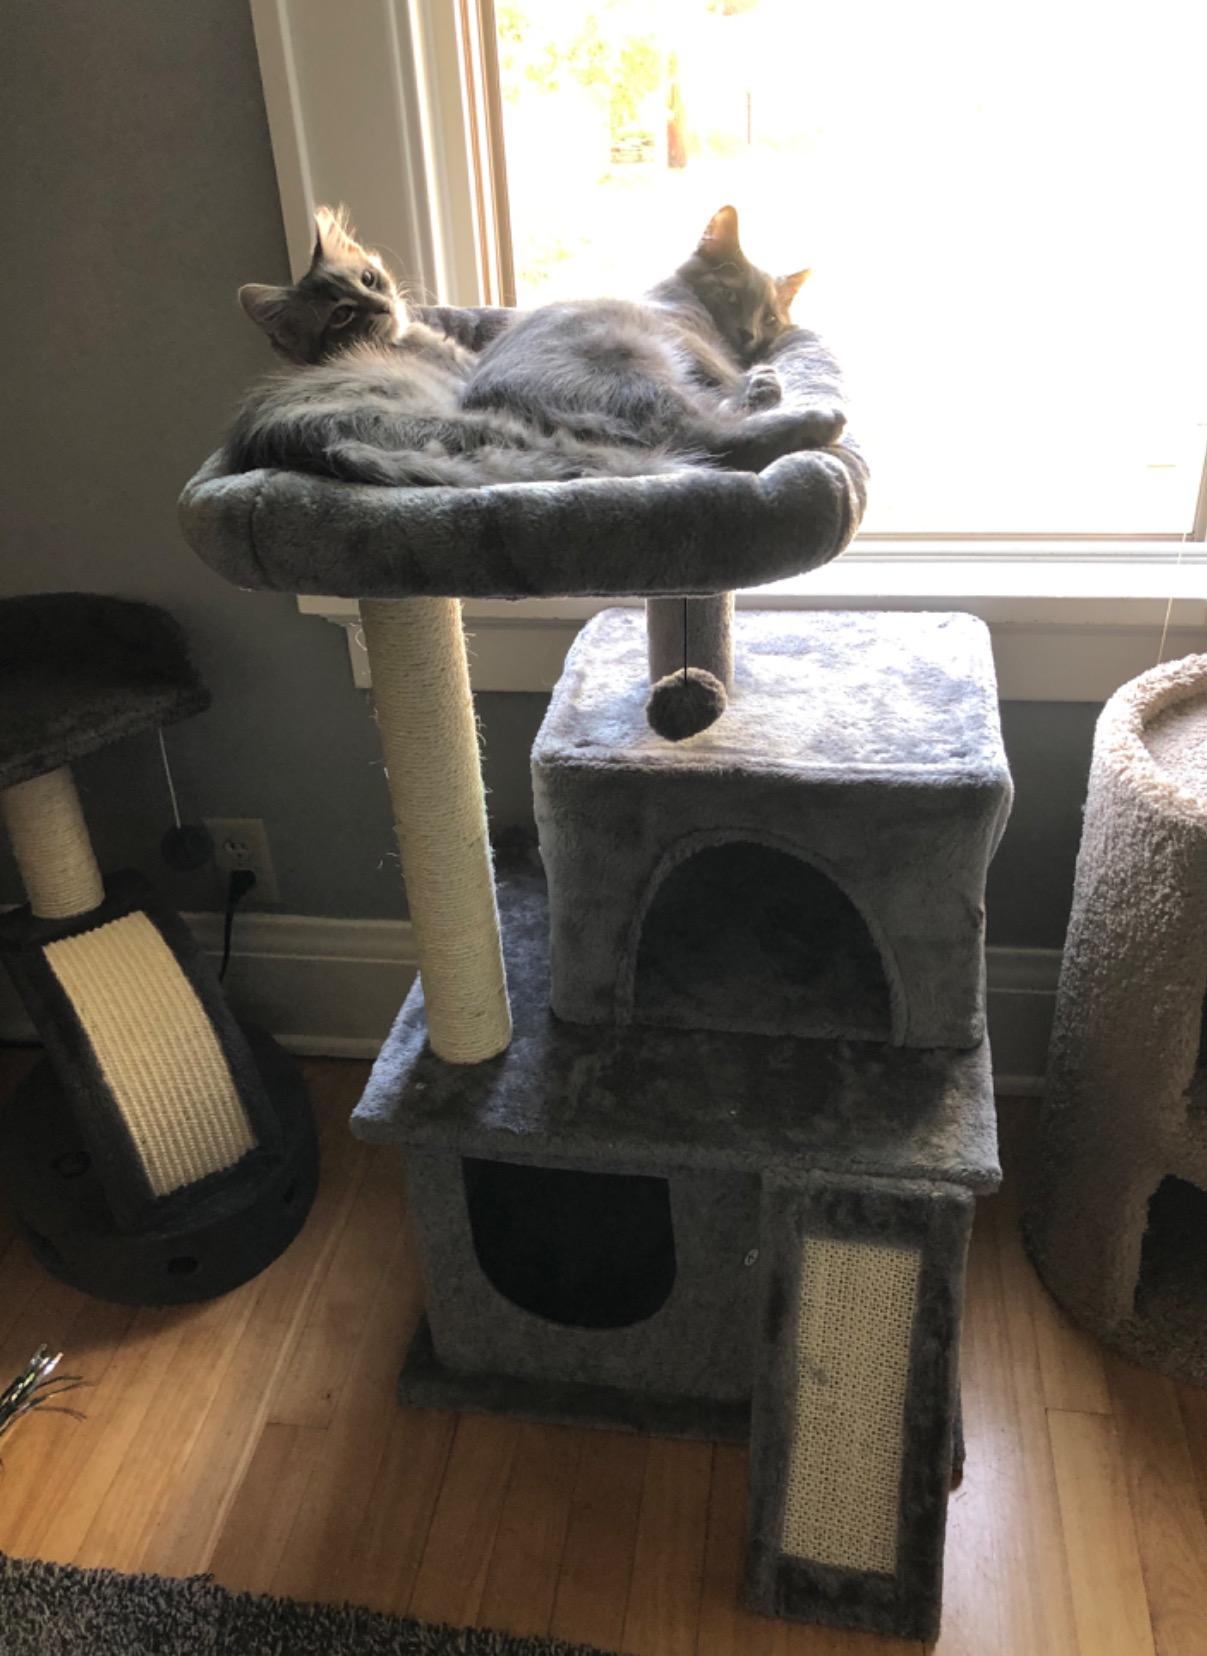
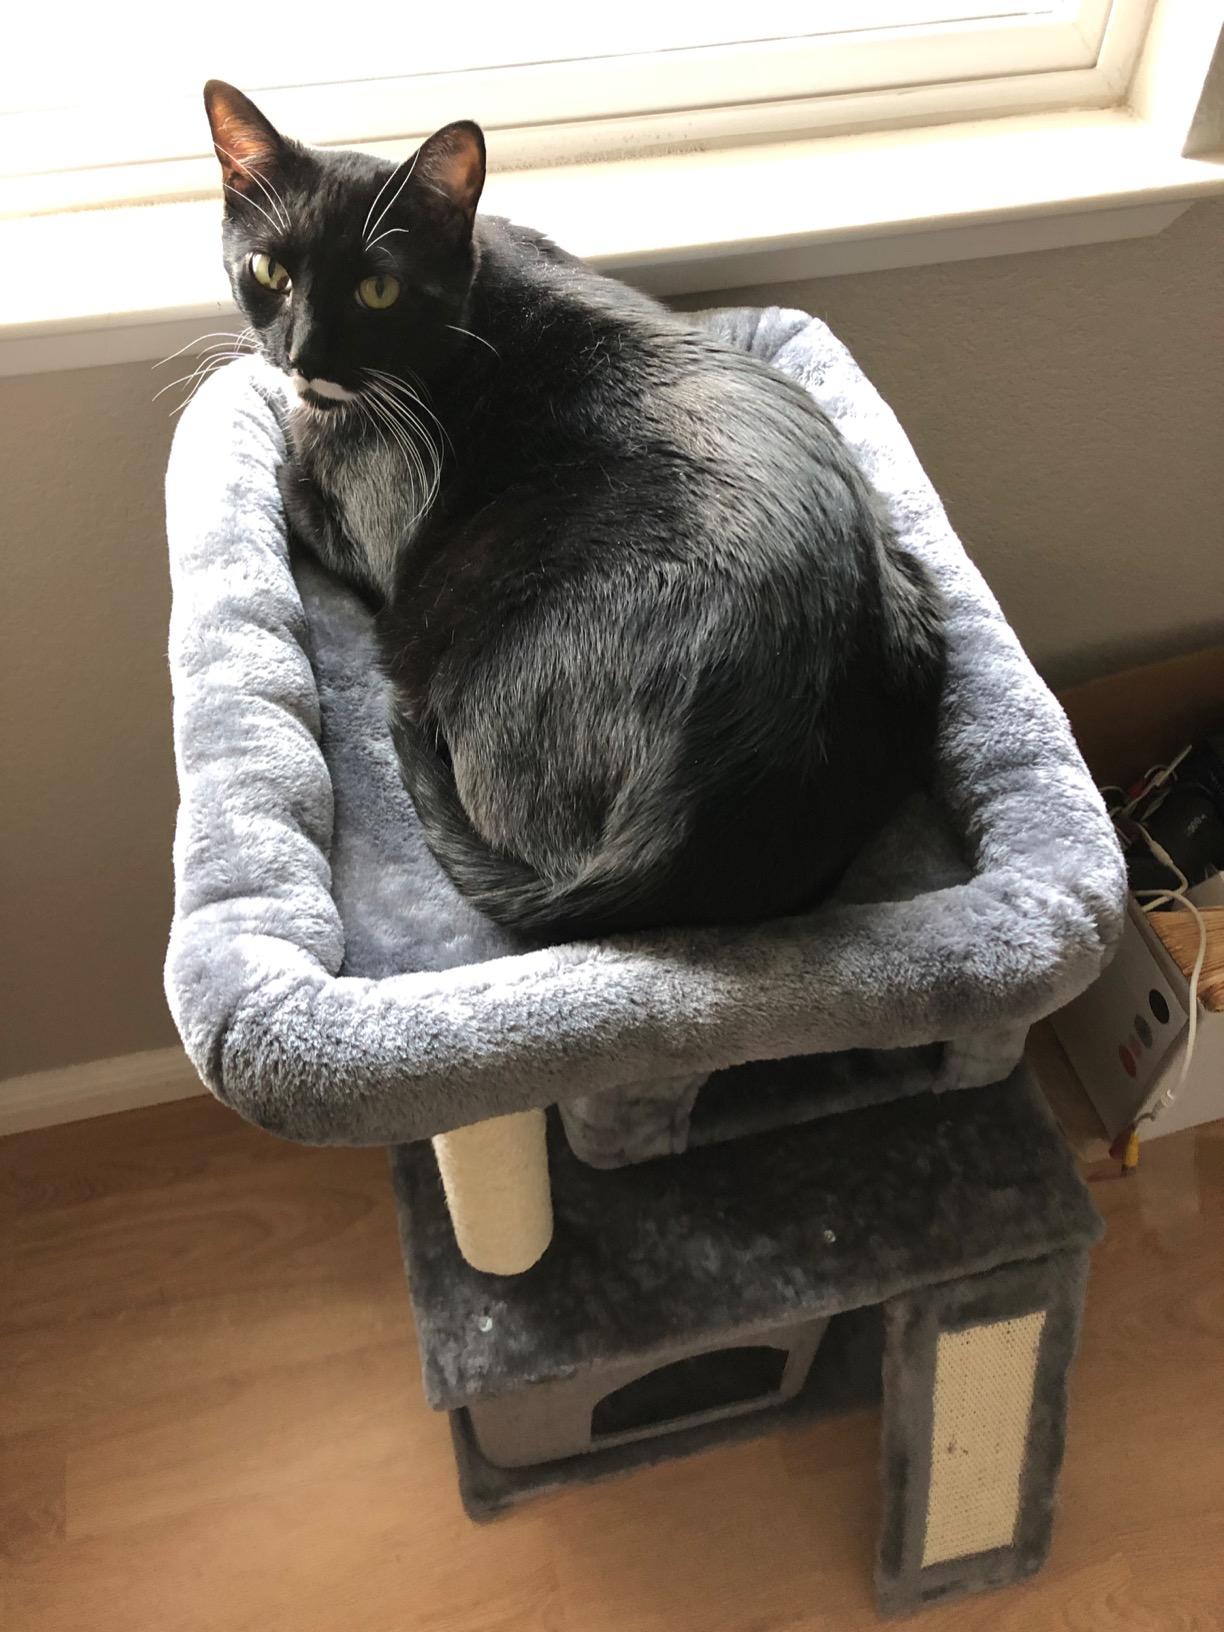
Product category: items_cat tree
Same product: yes